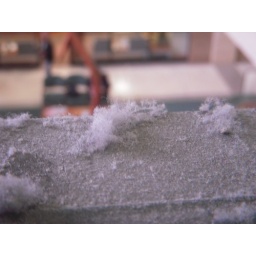
poor design in this building created window sills where dust lands but cannot be cleaned. It can definitely be seen!